Lucien Lee Kinsolving

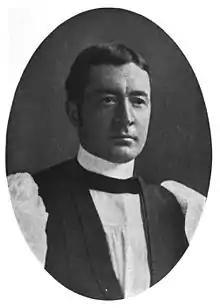
The Rt. Rev. Lucien Lee Kinsolving

Lucien Lee Kinsolving was born to the second wife of Rev. Otis Americus Kinsolving (1822–1894), minister at St. John's Episcopal Church in Halifax, Virginia. His mother died of complications two weeks later. Like his maternal grandfather Asa Rogers (who served as a Confederate militia general), Rev. Otis Kinsolving supported the Confederate side, and particularly Mosby's Rangers, although his eldest son Charles James Kinsolving (1846–1920) joined the Richmond Howitzers light artillery company. While Lucien was still an infant, Rev. Otis Kinsolving was imprisoned for treason by occupying Union forces, so relatives helped with the children until the widower moved with his family to Halifax County, Virginia at war's end and remarried.